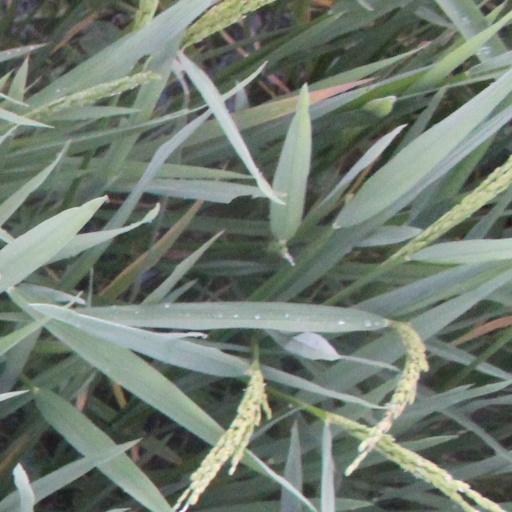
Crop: rice